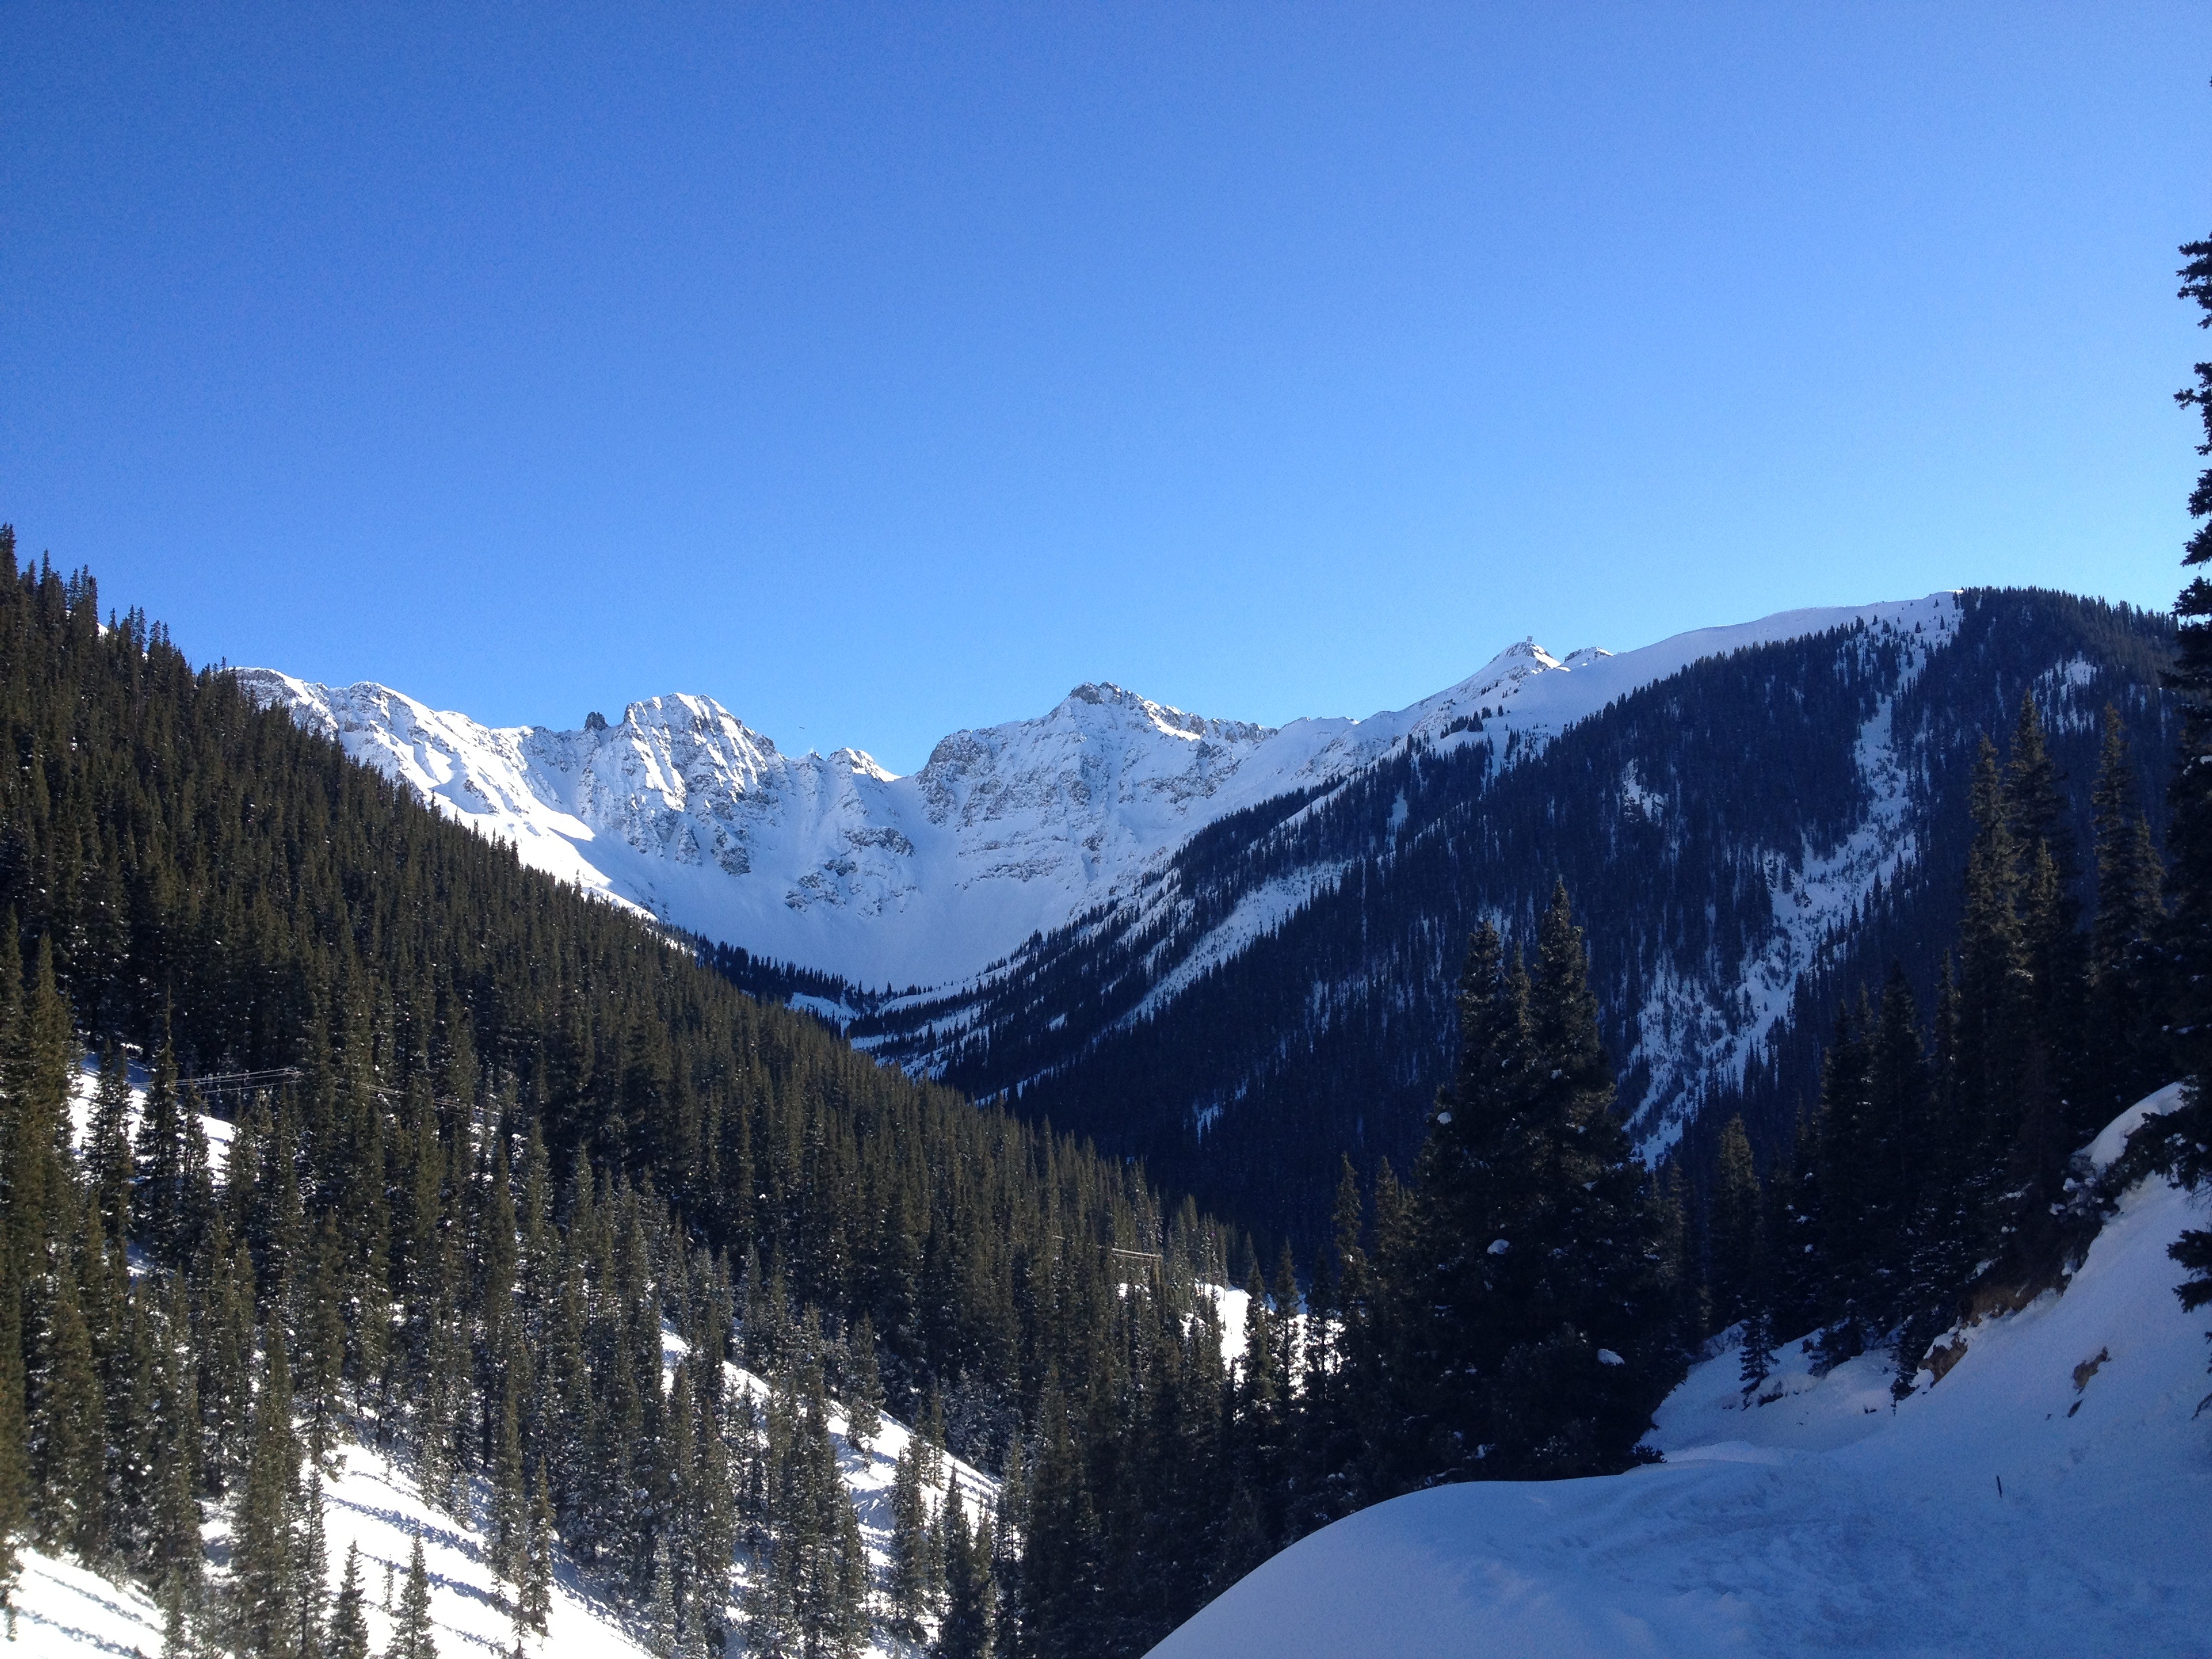
mountain, snow, winter, mountain range, scenic, weather, alpine, season, ridge, summit, blue sky, winter sport, colorado, mountains, alps, peaks, piste, landform, pine trees, mountain pass, geographical feature, mountainous landforms, geological phenomenon